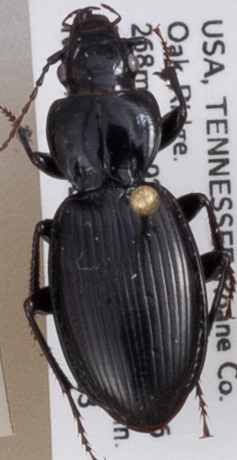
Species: Cyclotrachelus fucatus
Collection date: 2019-04-03
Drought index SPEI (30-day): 0.386
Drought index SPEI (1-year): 2.09
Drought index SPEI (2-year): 2.09